Reception history of Jane Austen

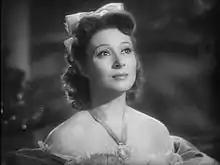
Black-and-white still of a woman gazing upwards, wearing an off-the shoulder dress, a prominent necklace, and a bow in her dark hair.

Critic Claudia Johnson defines "Janeitism" as "the self-consciously idolatrous enthusiasm for 'Jane' and every detail relative to her". Janeites not only read the novels of Austen; they also re-enact them, write plays based on them, and become experts on early 19th-century England and its customs. Austen scholar Deidre Lynch has commented that "cult" is an apt term for committed Janeites. She compares the practices of religious pilgrims with those of Janeites, who travel to places associated with Austen's life, her novels and the film adaptations. She speculates that this is "a kind of time-travel to the past" which, by catering to Janeites, preserves a "vanished Englishness or set of 'traditional' values". The disconnection between the popular appreciation of Austen and the academic appreciation of Austen that began with Lascelles has since widened considerably. Johnson compares Janeites to Trekkies, arguing that both "are derided and marginalized by dominant cultural institutions bent on legitimizing their own objects and protocols of expertise". However, she notes that Austen's works are now considered to be part of both high culture and popular culture, while "Star Trek" can only claim to be a part of popular culture.